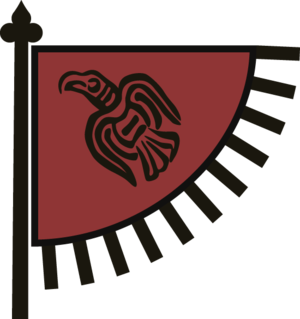
Ravnen / Eksterne henvisninger
Ravnefanen, brugt af flere vikingehøvdinge på deres krigs- og handelsflåder, i årene 800-1000.
Ravnefanen, brugt af flere vikingehøvdinge på deres krigs- og handelsflåder, i årene 800-1000.
"Ravnen, Ravnebanneret eller Ravneflaget var et flag båret af forskellige vikingehøvdinger og andre skandinaviske herskere i løbet af 9., 10. og 11. århundrede. Flaget var, som afbildet i nordiske illustrationer, groft trekantet med en afrundet yderkant, hvor der hang frynser. Formen minder om de ""vejrhaner"", som var på vikingernes langskibe.